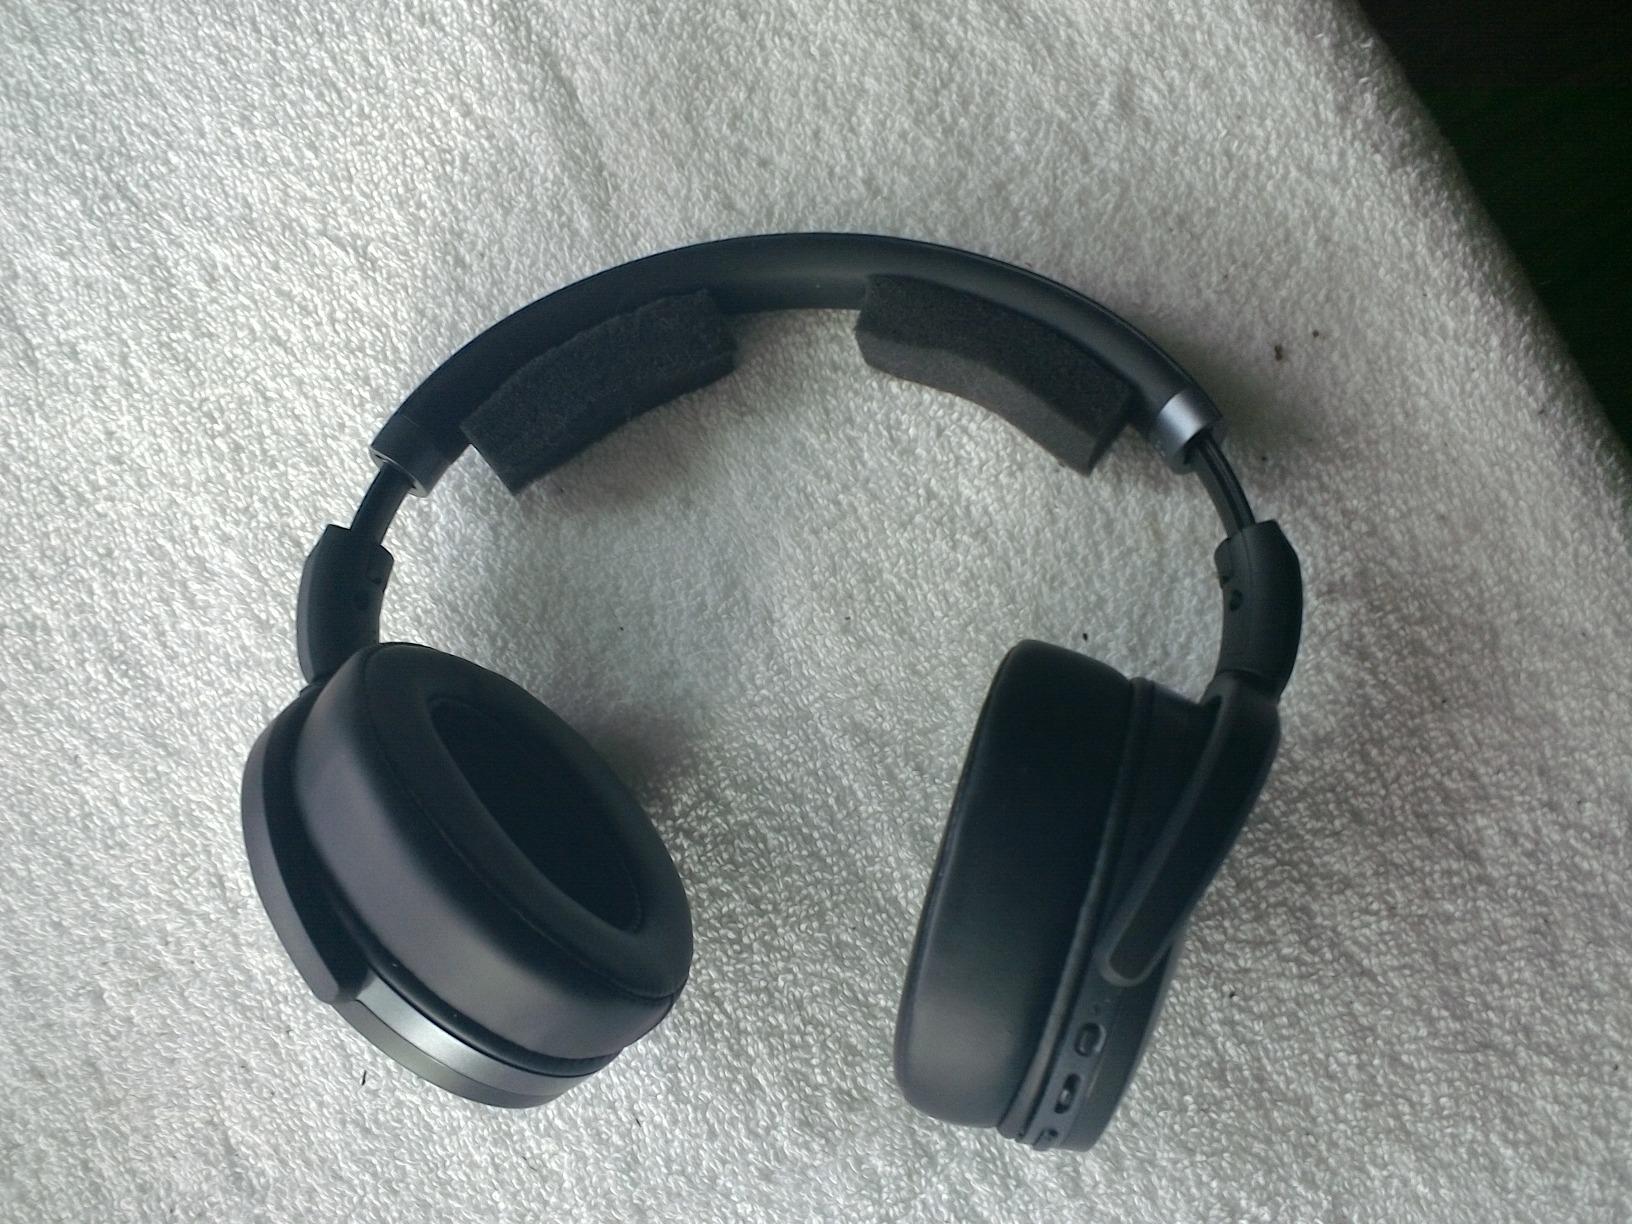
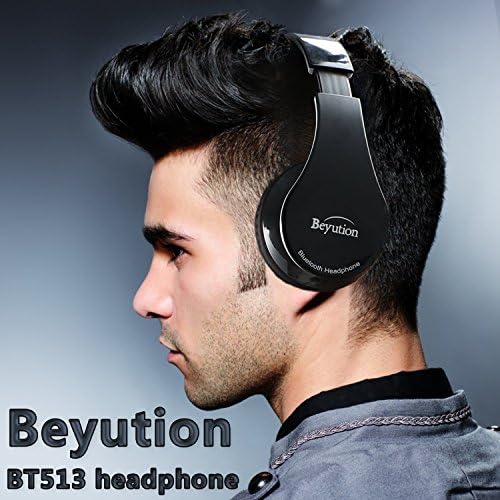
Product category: headphones
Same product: no